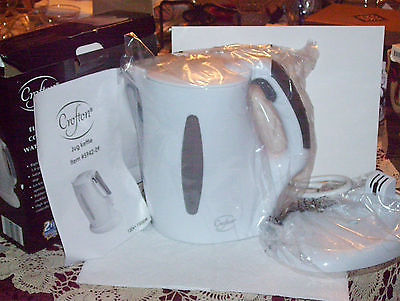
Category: kettle